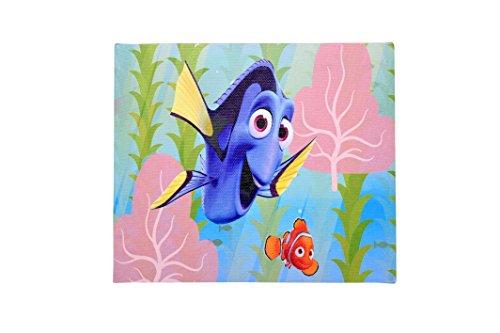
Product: Disney Finding Dory LED Canvas Wall Art
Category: Home & Kitchen | Wall Art
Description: Colorful artwork or Nemo and Dory.
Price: $7.71
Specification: ProductDimensions:15.8x0.8x11.5inches|ItemWeight:1pounds|ShippingWeight:1.2pounds(Viewshippingratesandpolicies)|DomesticShipping:ItemcanbeshippedwithinU.S.|InternationalShipping:ThisitemcanbeshippedtoselectcountriesoutsideoftheU.S.LearnMore|ASIN:B01EOUG3HU|Itemmodelnumber:NK319706|Manufacturerrecommendedage:36months-12years